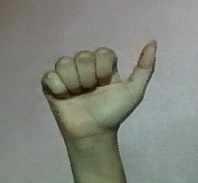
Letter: dhad